Buzkashi

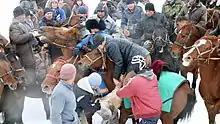
Buzkashi or Ulak tartysh players in Tajikistan, photo by Janyl Jusupjan

Kazakhstan's first National Kokpar Association was registered in 2000. The association has been holding annual kokpar championships among adults since 2001 and youth kokpar championships since 2005. All 14 regions of Kazakhstan have professional kokpar teams. The regions with the biggest number of professional kokpar teams are Southern Kazakhstan with 32 professional teams, Jambyl region with 27 teams and Akmola region with 18 teams. Kazakhstan's national kokpar team currently holds a title of Eurasian kokpar champions.